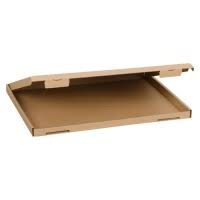
Waste category: cardboard